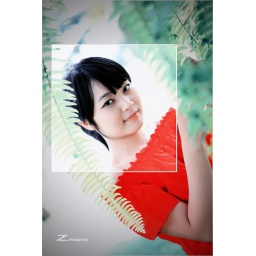
a girl in red